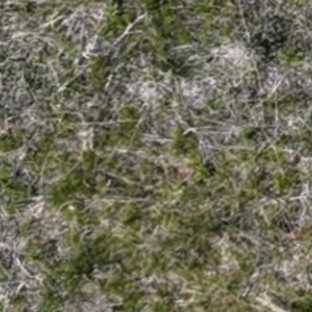
Month: may